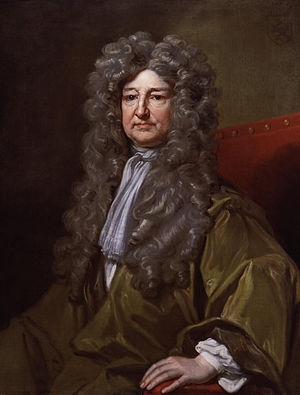
Liste over Præsidenter i Royal Society / Præsidenter af Royal Society
Præsidenterne i Royal Society er de valgte direktører for Royal Society i London, som er formand for møderne i Rooal Society's råd.